Iglesia de San Juan Bautista (Chiclana de la Frontera)

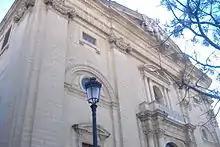
Iglesia Mayor de San Juan Bautista

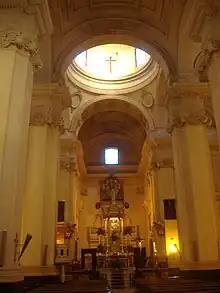
Interior

Iglesia de San Juan Bautista (Church of St. John the Baptist) is a Neoclassical church in Chiclana de la Frontera, in the Province of Cádiz, Andalusia, southern Spain.